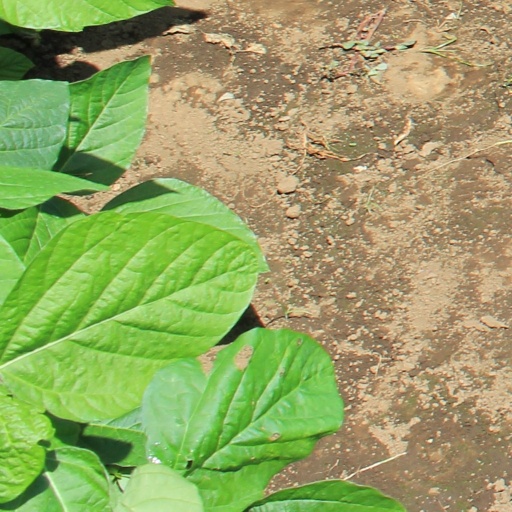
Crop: soybean